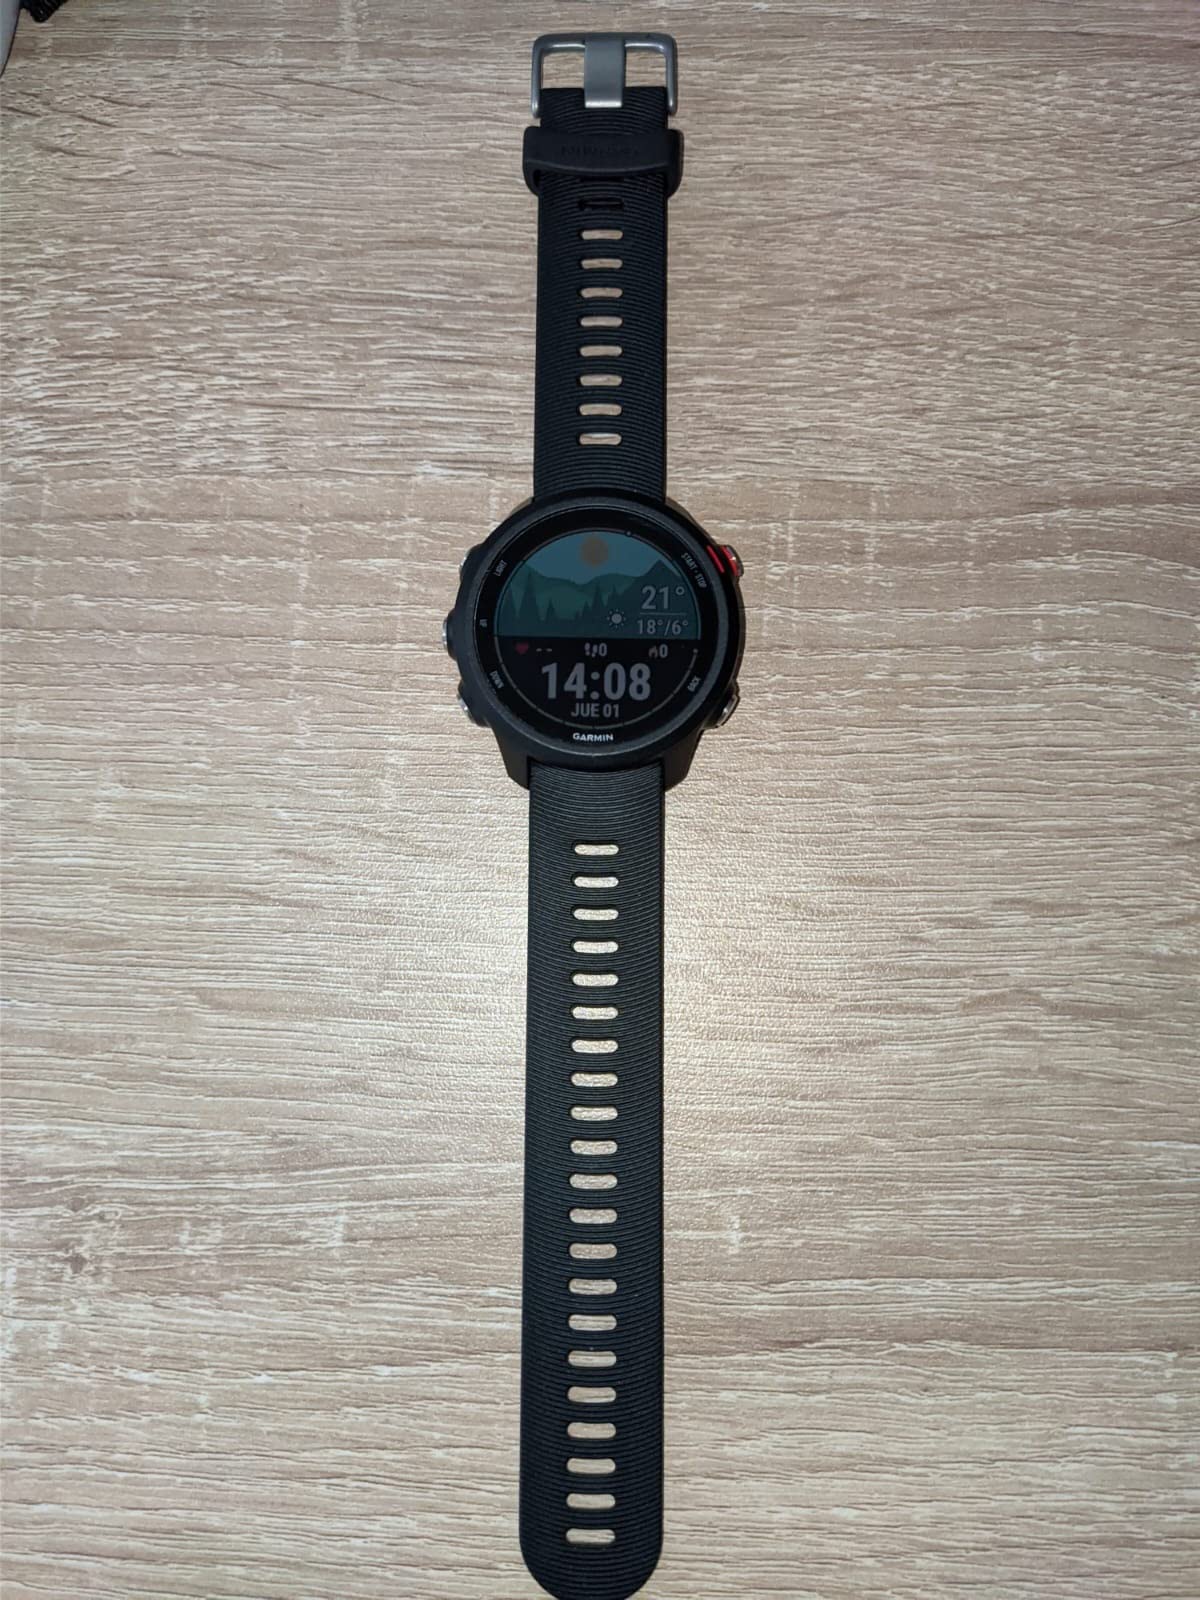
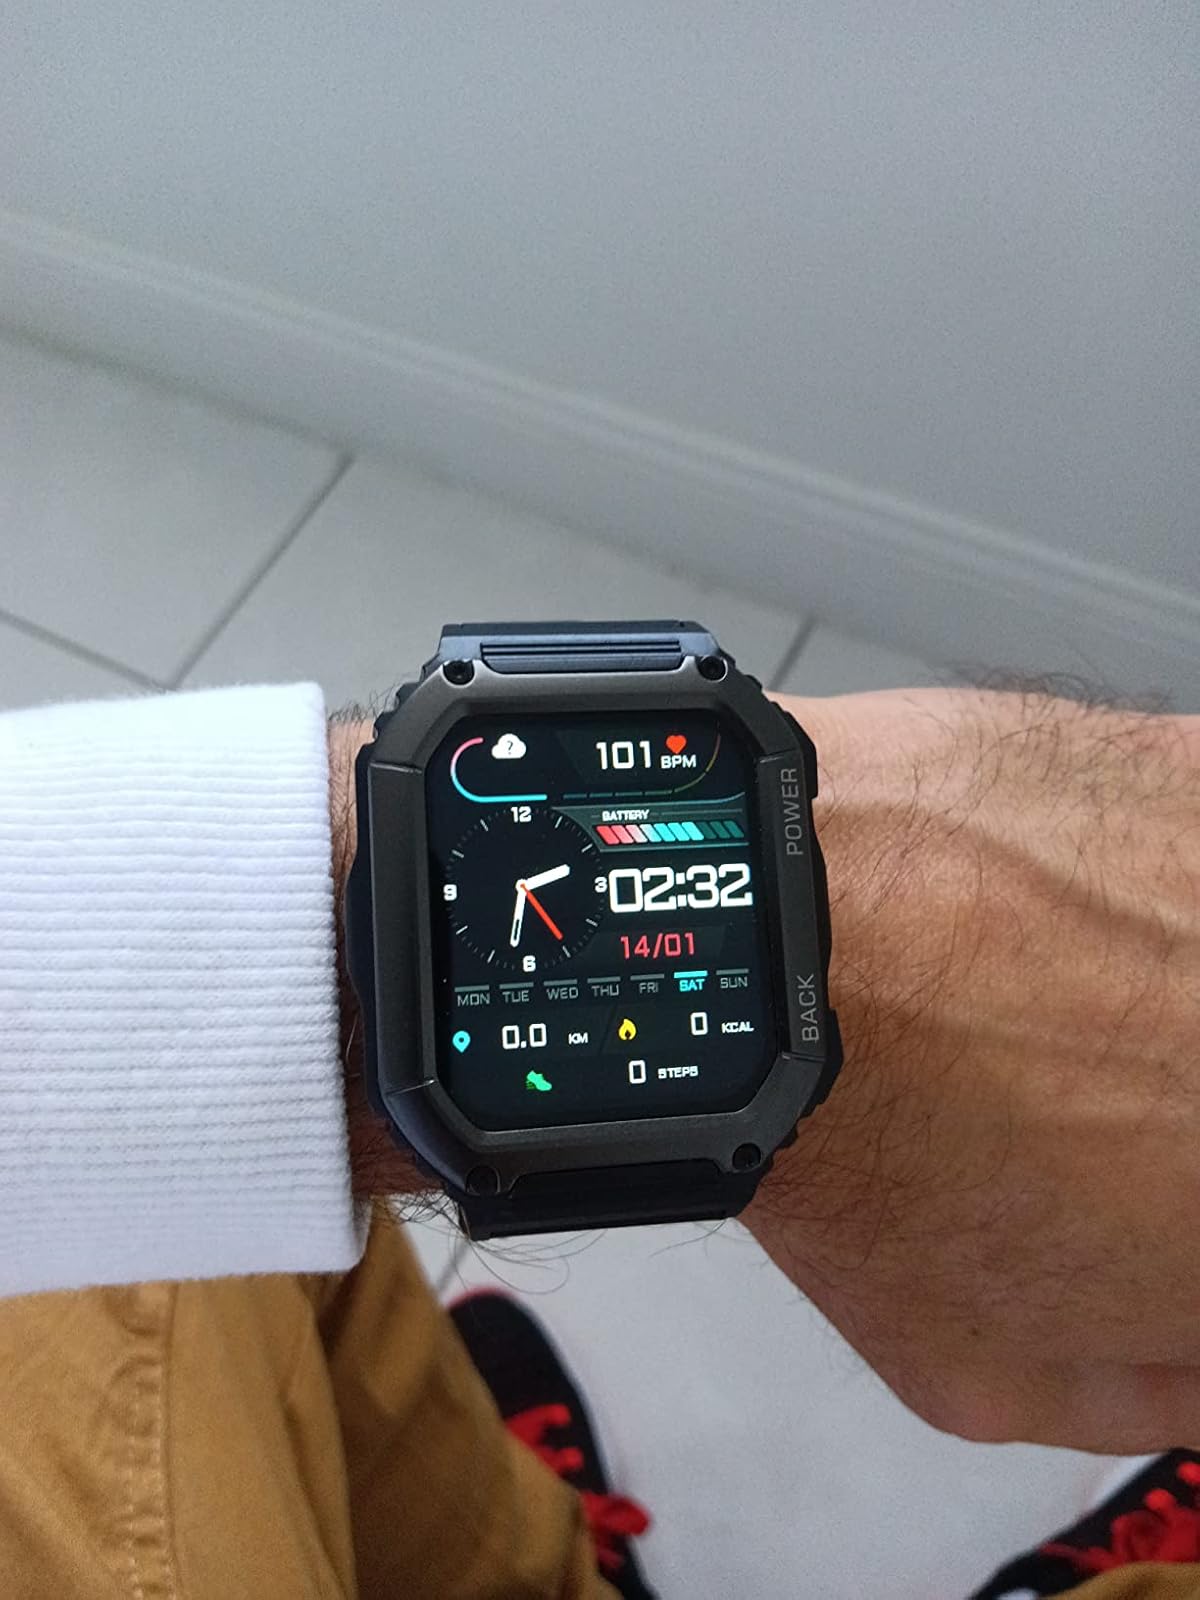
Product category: smartwatch
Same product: no